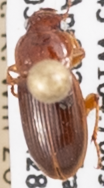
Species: Harpalus desertus
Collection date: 2021-04-28
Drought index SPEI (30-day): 0.27
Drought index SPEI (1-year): -0.824
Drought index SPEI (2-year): -0.11